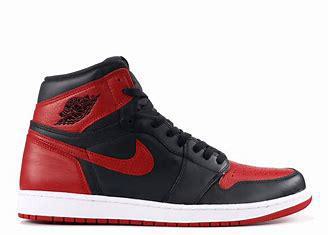
Brand: Jordan
Model: 1 Retro